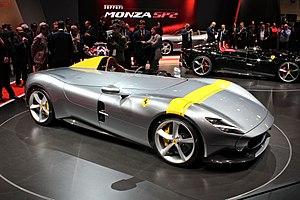
L'édition 2018 du Mondial de l'automobile de Paris est un salon international de l'automobile, qui se tient du 4 au 14 octobre 2018 au Parc des expositions de la porte de Versailles, à Paris en France, avec pour thème « Les plus belles routes du Monde ». Il intègre cette année le Mondial Paris Motor Show avec le Mondial de la Moto, et deviendra en 2020 le Paris Motion Festival.
Les Ferrari Monza SP1 et SP2 sont des barquettes produites par le constructeur automobile italien Ferrari à partir de 2019. La monoplace SP1 et la biplace SP2 font partie de la nouvelle gamme de supercar Icona du constructeur au cheval cabré. La Monza SP2 est élue « Plus belle supercar de l'année 2018 ».
Les automobiles Ferrari sont les voitures construites par le constructeur italien Ferrari. Fondée en 1947 par Enzo Ferrari et basée à Maranello, dans la province de Modène, la société au « cheval cabré » a produit depuis ses débuts un grand nombre de modèles tant pour la route que pour la compétition. Grâce aux résultats obtenus par son écurie de course, la Scuderia Ferrari, dans le championnat du monde de Formule 1, auquel elle participe depuis sa création en 1950, l'image de marque des Ferrari a toujours été très élevée.